Chesapeake Bay

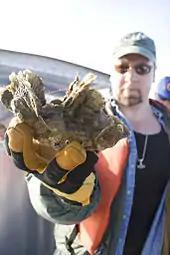
A cluster of oysters grown in a sanctuary

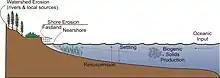
Sediment sources in the Chesapeake Bay

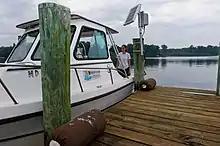
Maryland Department of Natural Resources survey vessel tied up to a private dock with a continuous monitoring station.

In the 1970s, the Chesapeake Bay was found to contain one of the planet's first identified marine dead zones, where waters were so depleted of oxygen that they were unable to support life, resulting in massive fish kills. In 2010 the bay's dead zones were estimated to kill 75,000 tons of bottom-dwelling clams and worms each year, weakening the base of the estuary's food chain and robbing the blue crab in particular of a primary food source. Crabs are sometimes observed to amass on shore to escape pockets of oxygen-poor water, a behavior known as a "crab jubilee". Hypoxia results in part from large algal blooms, which are nourished by the runoff of residential, farm and industrial waste throughout the watershed. A 2010 report criticized Amish farmers in Pennsylvania for raising cows with inadequate controls on the manure that they generate. Farms in Lancaster County, Pennsylvania generate large quantities of manure that washes into tributaries of the bay.